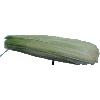
Label: Corn Husk 1